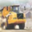
Label: truck